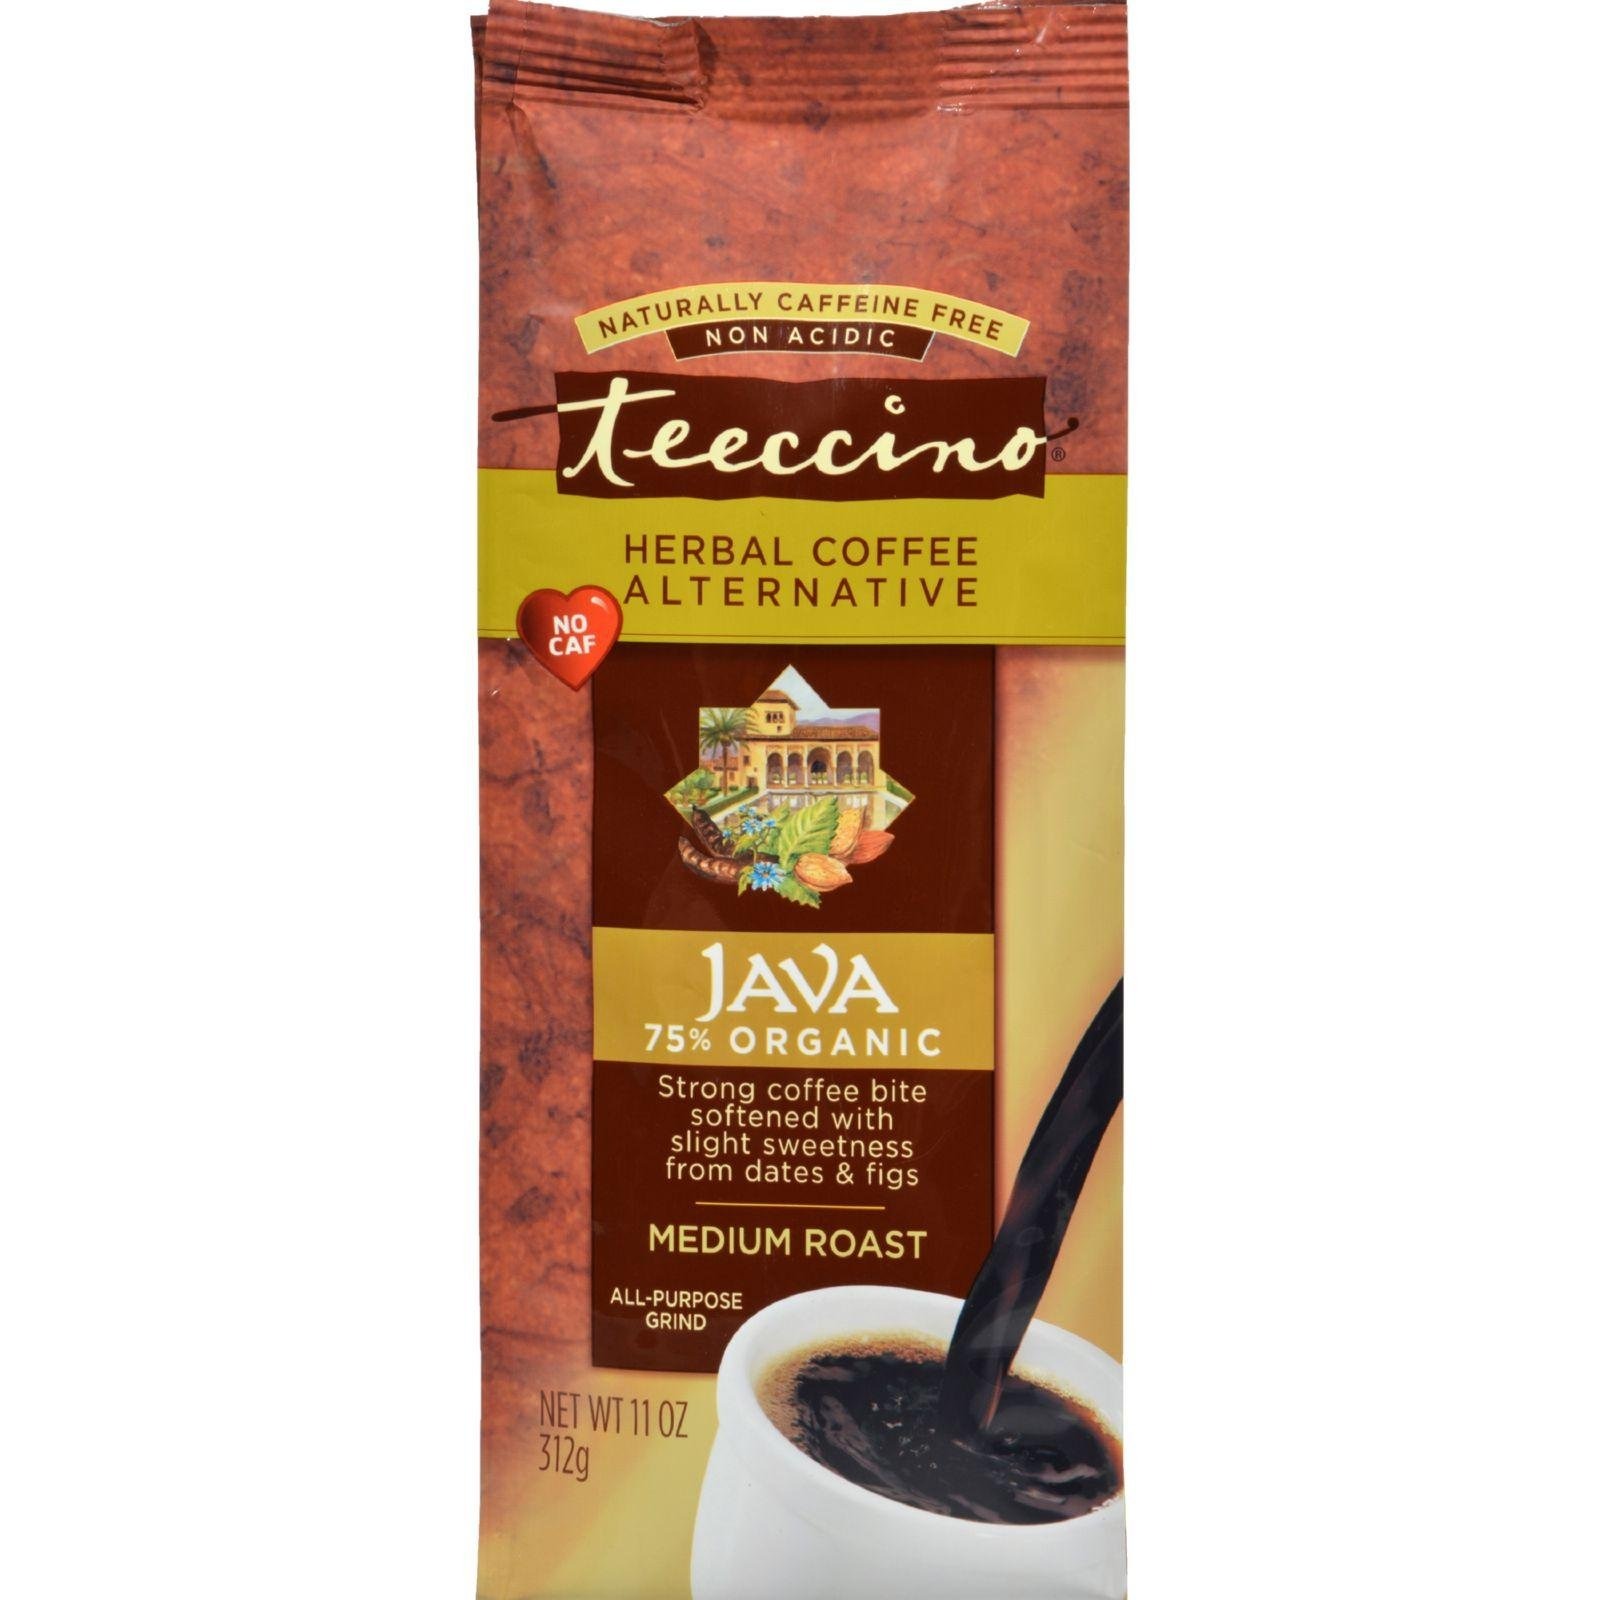
Item Name: Teeccino Coffee Alt Java Org
Value: 1.0
Unit: Count

Price: 14.99